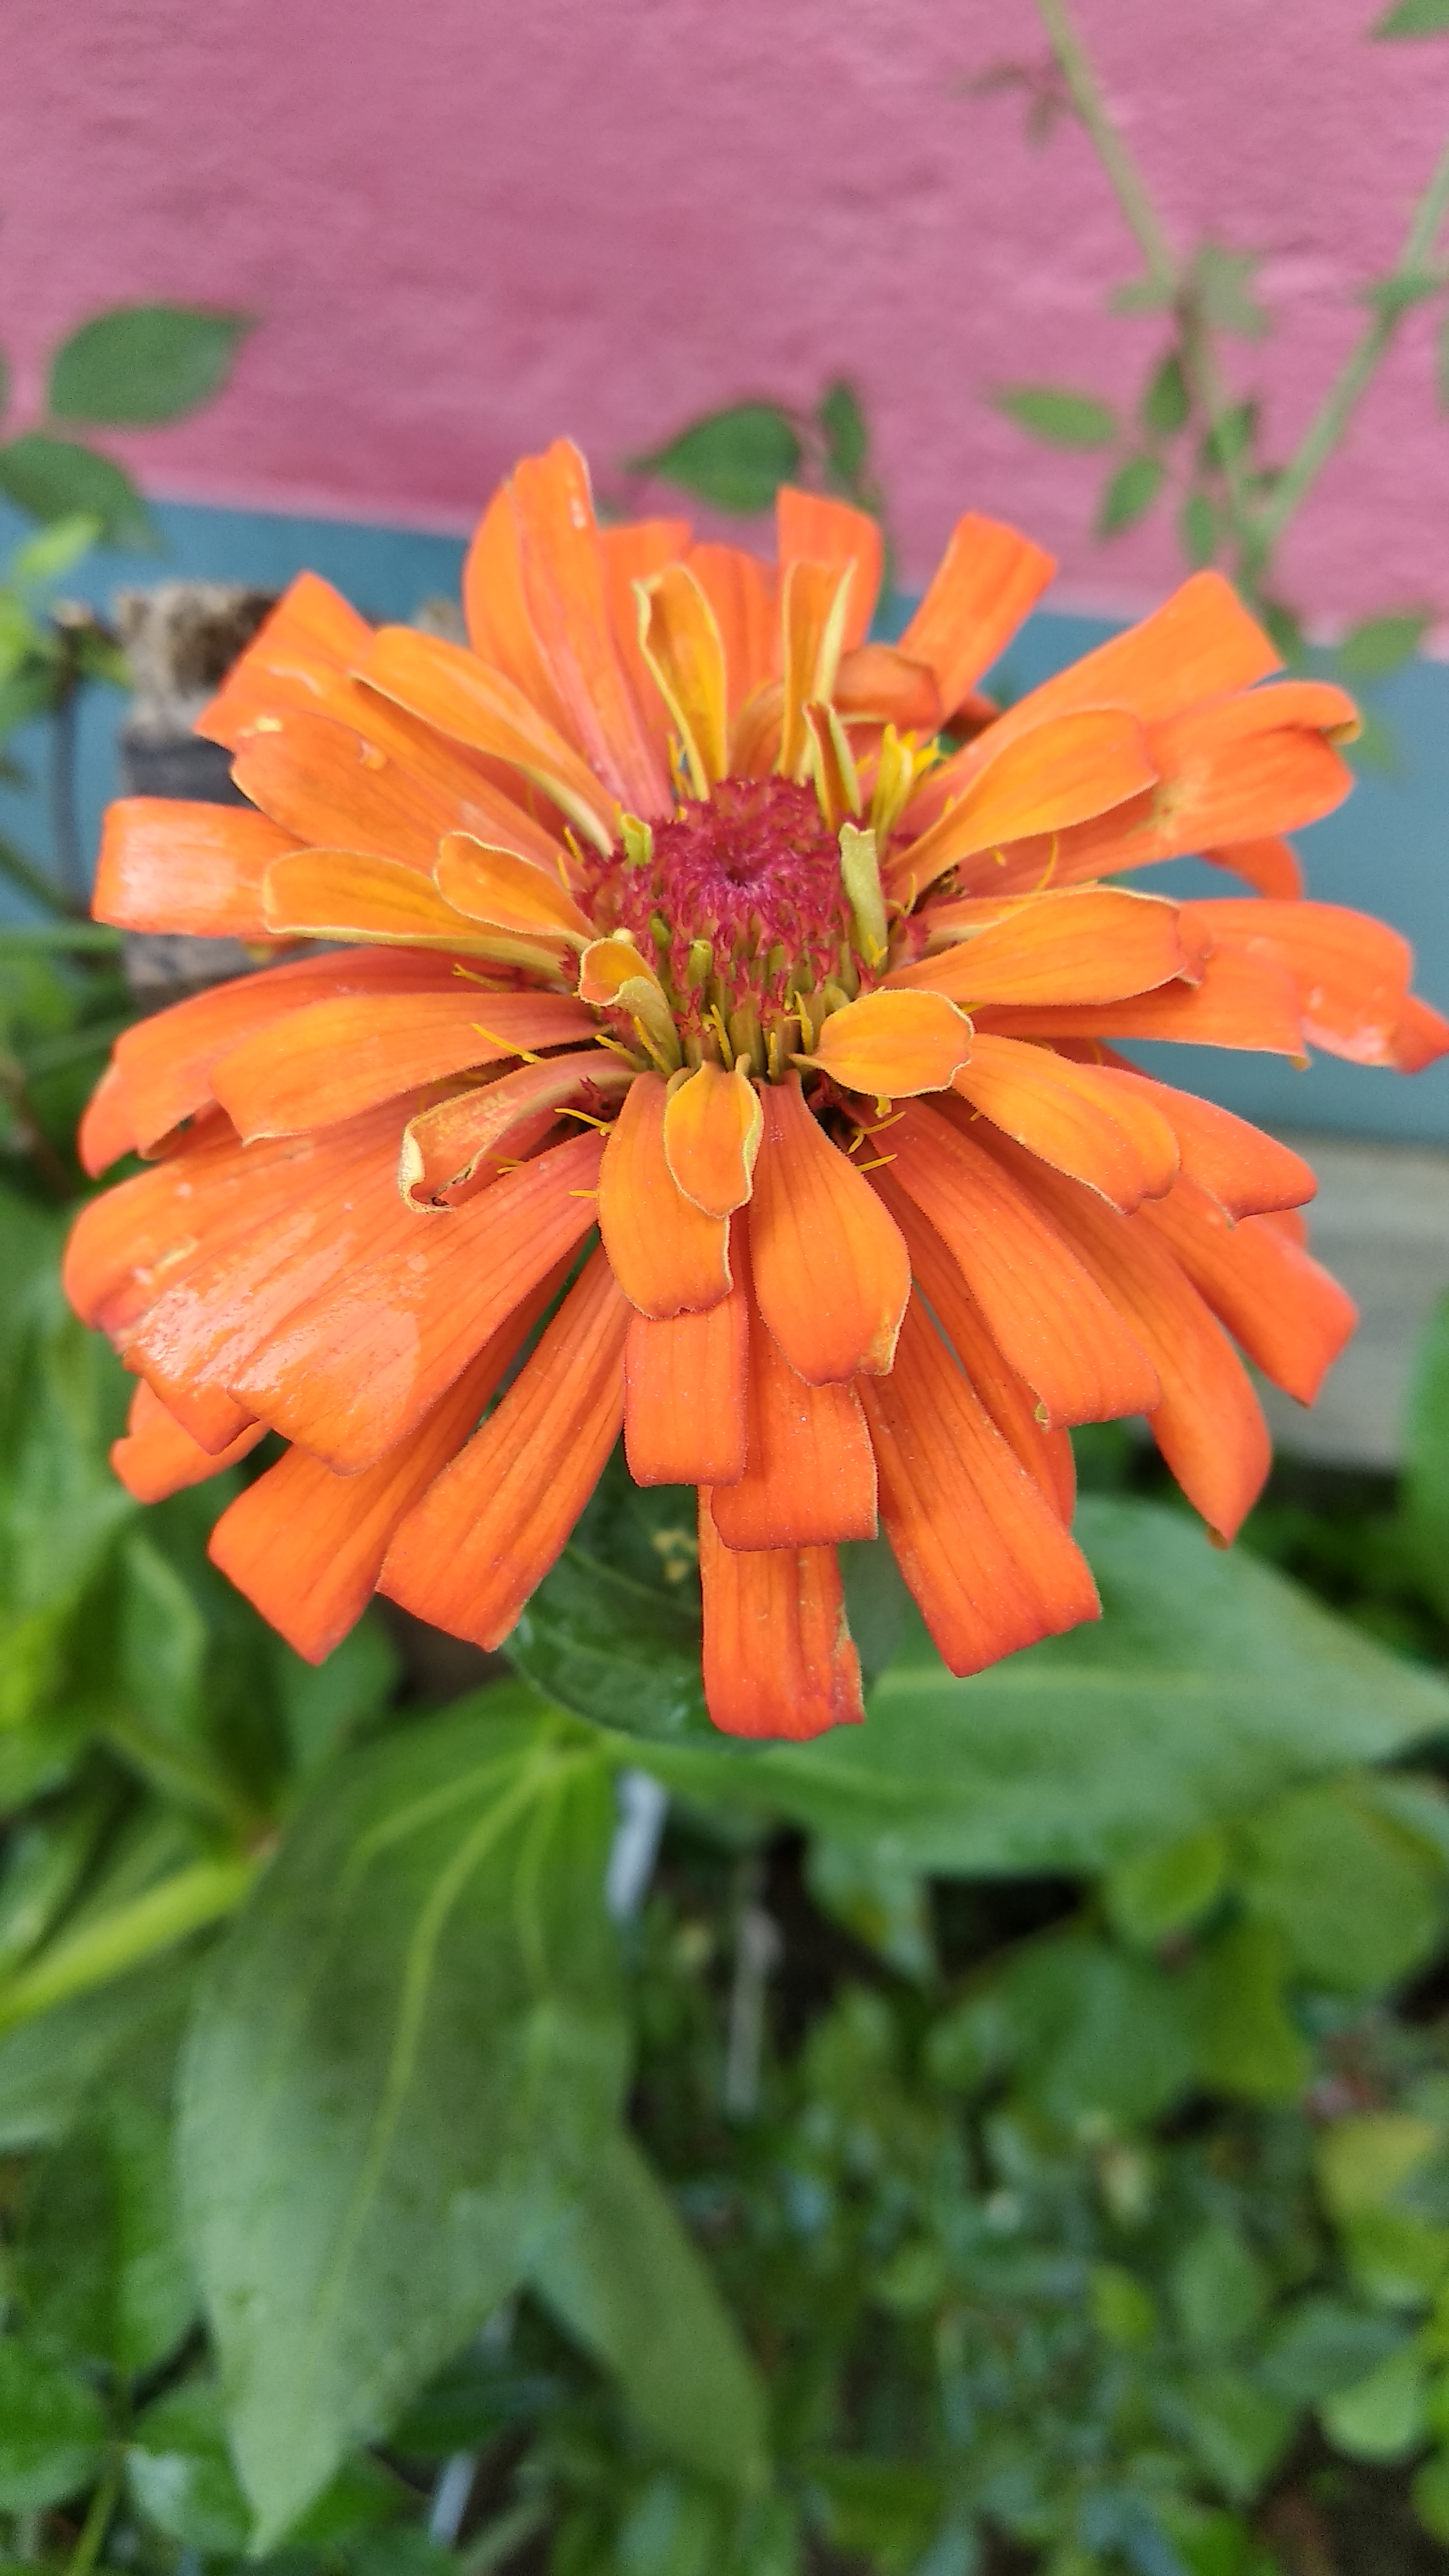
flower, flowering plant, orange, petal, plant, Zinnia angustifolia, zinnia, common zinnia, english marigold, botany, annual plant, calendula, wildflower, african daisy, daisy family, perennial plant